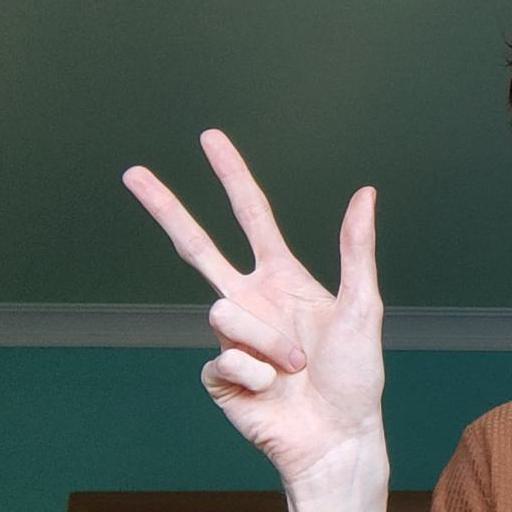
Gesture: three2